City Pier A

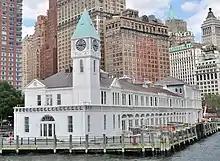
View of Pier A from the Hudson River

After the NPS withdrew from its plan to lease Pier A, four bidders submitted proposals to the BPCA for a renovation of the structure. The bidders included Peter Poulakakos, who wished to convert the pier into a restaurant, and Joseph J. Grano Jr., who proposed an Italian heritage museum at the pier. The BPCA voted in March 2011 to lease the pier to Poulakakos for 25 years, prompting community members to complain that the BPCA had not consulted them about the plans beforehand. Poulakakos said his father had been interested in the structure since the 1970s. Poulakakos and his partners would pay $41 million over the duration of their lease. Under the terms of the lease, if the restaurant's gross revenue exceeded $18 million, the BPCA would share eight percent of any gross revenue above that amount. By that time, Pier A was abandoned and decrepit. Poulakakos hoped to open the restaurant by late 2012, and he started renovating the building in partnership with the Dermot Company.